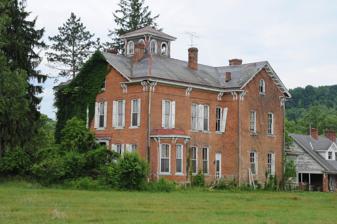
Building: Templemoor
Country: United States of America
Year built: 1874
Historic house in West Virginia, United States United States historic place Templemoor U.S. National Register of Historic Places In 2016 Show map of West Virginia Show map of the United States Nearest city WV 20, near Clarksburg, West Virginia Coordinates 39°8′41″N 80°14′27″W / 39.14472°N 80.24083°W / 39.14472; -80.24083 Area 3 acres (1.2 ha) Built 1874 Architectural style Italianate, Italian Villa NRHP reference No. 82004318 Added to NRHP April 15, 1982 "Templemoor" , also known as the Post-Crawford House, is a historic home located near Clarksburg approximately halfway between Romines Mills and Peeltree, in Harrison County, West Virginia .  It was built in 1874 for Ira Carper Post, and is a 2 + 1 ⁄ 2 -story brick mansion in the Italianate style. It features a combination hip and gable roof covered in polychrome slate shingles. It was the boyhood home of noted West Virginia author Melville Davisson Post (1869-1930) who was famous for mystery and fiction novels.  The home includes 13 rooms, many featuring top-of-the-line woodwork. It was listed on the National Register of Historic Places in 1982. Design features The house has witnessed relatively few physical changes and remains much as it was when it was the seat of a 2,000-acre farm. A working farm of 300 acres still surrounds the house. The imposing character of the house is due in part to the deep lawn fronting upon the entrance elevation and extending approximately 150 feet to the highway. A curving carriage path extended in the 19th century across the lawn to the front porch, but its former course is now marked only by several evergreen trees. Most Italianate features of the mansion are seen in the front elevation. A low-pitched cross gable centered with a round-topped window graces the facade above the single-bay porch. The tall narrow windows of both the first and second stories are headed with segmental brick arches and are capped with brick bochm1ds. A brick beltcourse at the frieze level provides footing for paired wooden brackets of the eaves. Alternating large (scroll) and small (rectangular) modern brackets embellish the eaves of the east-facing and north-facing gables. This bracketwork treatment is typical of the mid-Victorian Italianate period house. The combination hip and gable roof is ensheathed with well-preserved slate shingles in color bands of gray, green, and red. The red tone is especially eye-catching. Rising at the center of the roof mass is a square cupola with round-topped windows and bracketed eaves. A single-story round parlor bay window faces north; it is roofed with a metal mansard bonnet. The south facade is pierced with a 2-story round bay window, which is southwest of a significant secondary entrance. Sidelights of this doorway are tall, narrow arched panes in brilliant (original) blue glass. The sandstone foundation blocks beneath the bay windows and throughout the foundation course generally exhibit hammered/textured surfaces. early photo References